Enrique Peñaranda

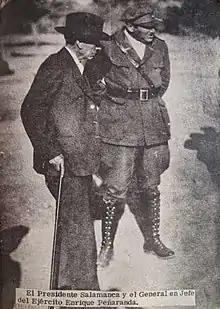

Following the disastrous defeat of Bolivia at the battle of the Campo Vía pocket in which up to 9,000 Bolivian soldiers were encircled and killed or captured, president Salamanca forced the resignation of Hans Kundt, the German head of the army. Salamanca replaced Kundt with Peñarada whom he falsely believed had managed to break out and escape the Paraguayan encirclement, a fact Peñaranda never attempted clarify. In this way, Peñarada went from a regimental commander to being promoted to brigadier general and appointed Commander-in-Chief of the Armed Forces.